Birthday (2019 film)

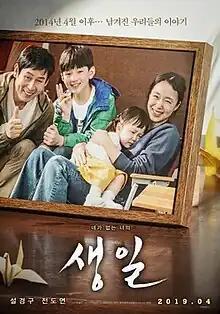
Theatrical release poster

Birthday is a 2019 South Korean drama film directed by Lee Jong-un, starring Sul Kyung-gu and Jeon Do-yeon. The first South Korean film to explore the tragic sinking of the ferry MV "Sewol", it opened the 21st Far East Film Festival on 26 April 2019.